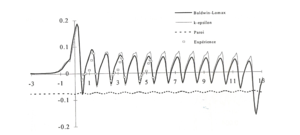
Coefficient de pression sur une paroi sinusoïdale
La pression est une grandeur physique qui traduit les échanges de quantité de mouvement dans un système thermodynamique, et notamment au sein d'un solide ou d'un fluide. Elle est définie classiquement comme l'intensité de la force qu'exerce un fluide par unité de surface.